University of Cauca

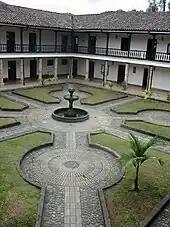
Faculty of Humanities and Social Sciences

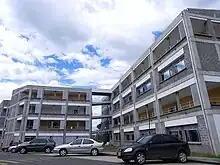
School of Accounting, Economics and Management

The University of Cauca, true to its commitment of providing critical, responsible and creative community higher education, offers a total of 48 graduate programs, of which 29 are majors, 14 are masters and 5 doctoral programs. Each is registered with the National Higher Education Information (SNIES) and several have obtained the qualified registration issued by the Ministry of Education. The admissions process for accessing these programs is coordinated directly by the Graduate Institute of alma mater.